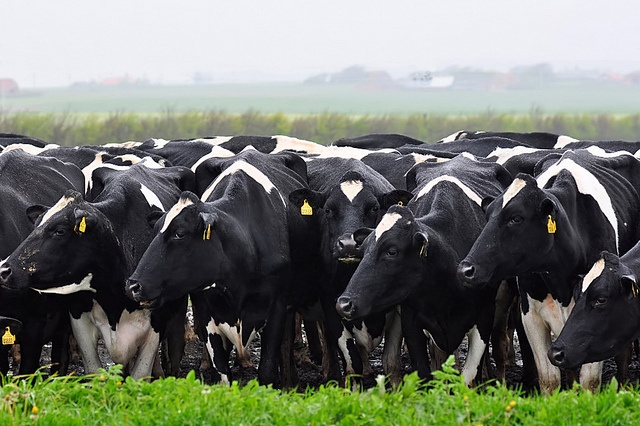
A large heard of cows with ear tags standing in a grassy field together
A large herd of cattle is in a field.
this is a hertd of cows standing in the grass
A large herd of black and white cows with yellow tags in their ears.
Several cows standing in the grass beside each other.